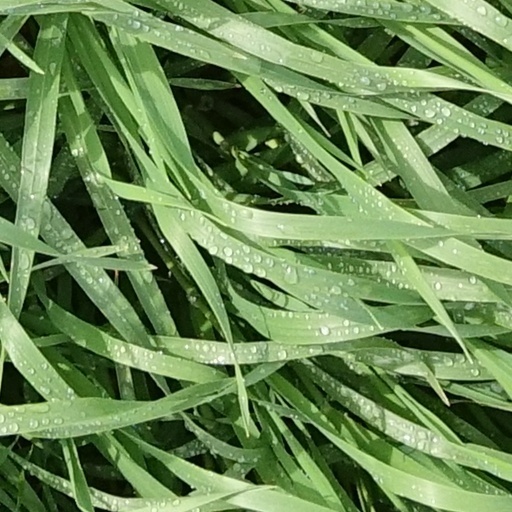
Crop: wheat